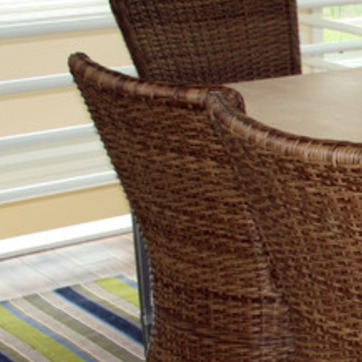
Material: other